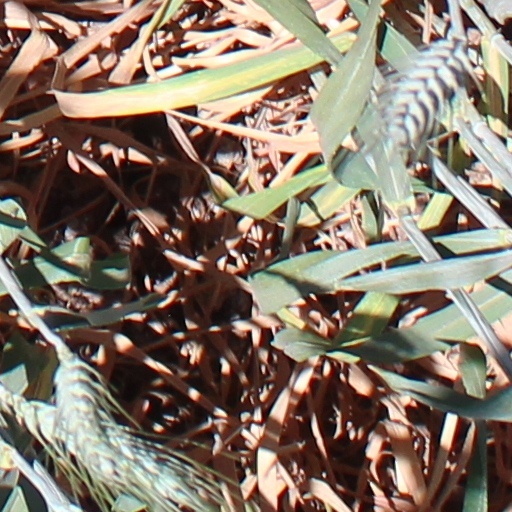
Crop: wheat